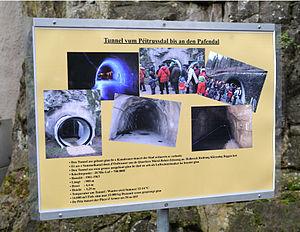
Luxembourg-ville, vallée de la Pétrusse